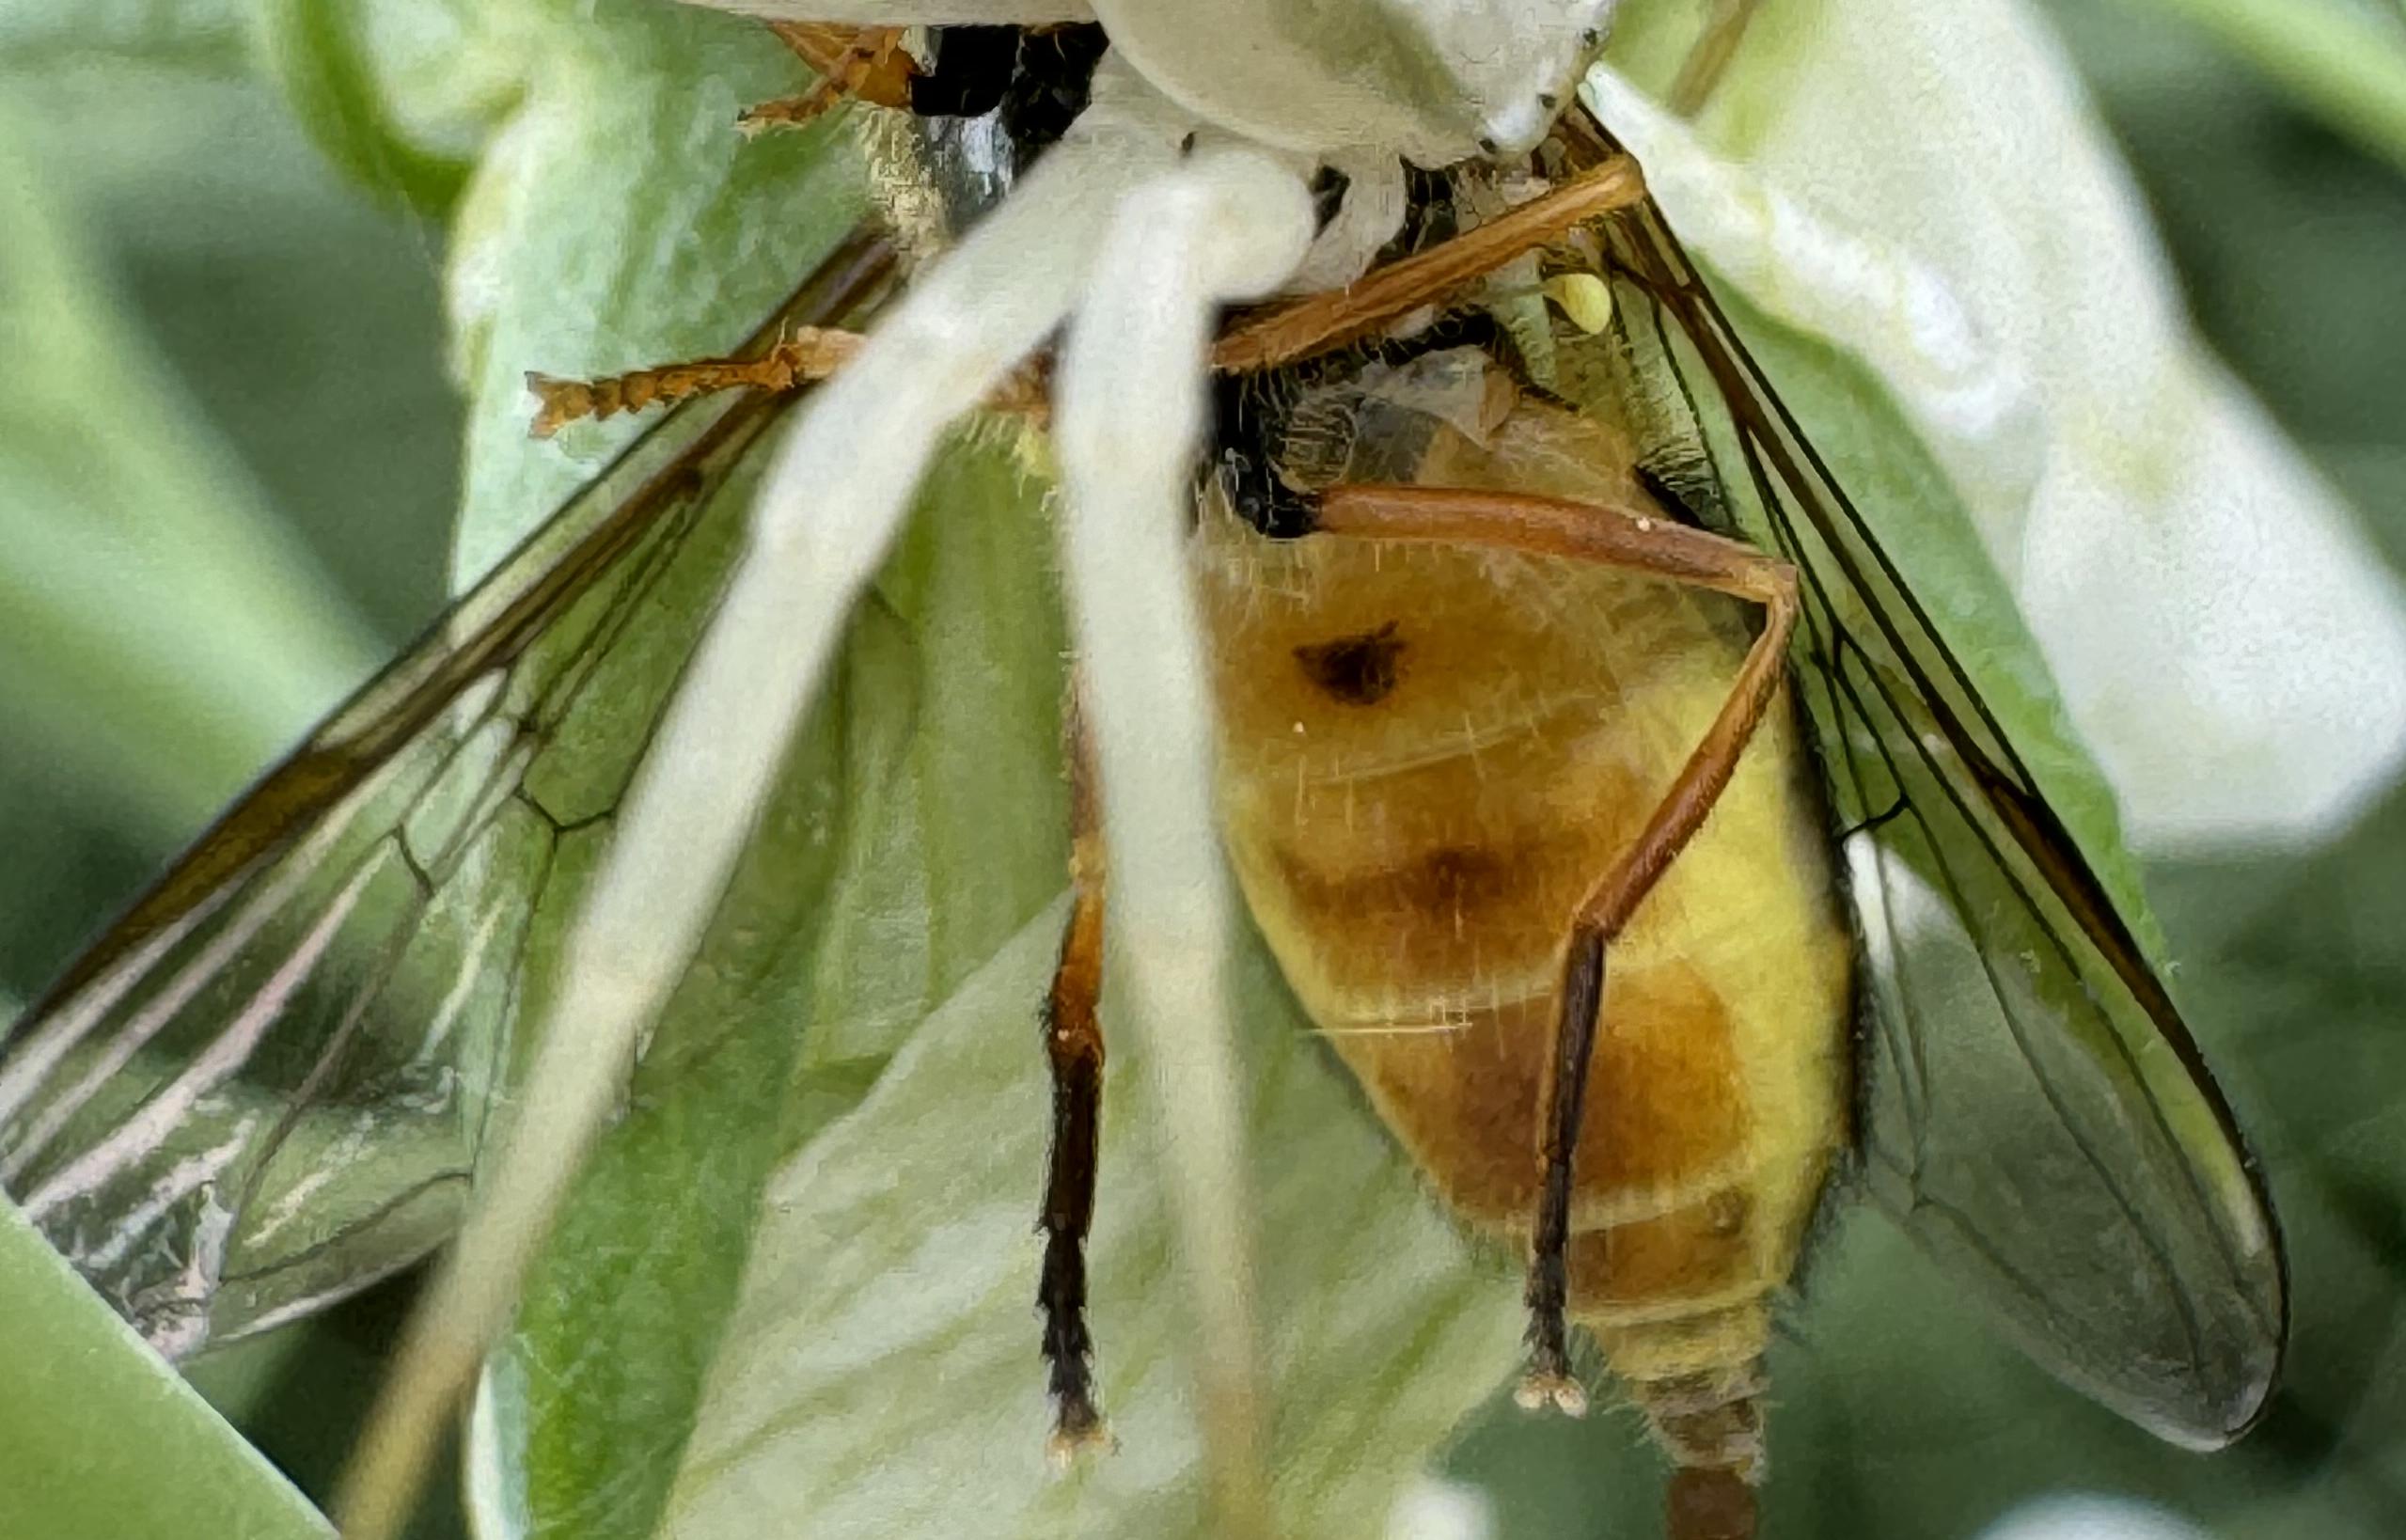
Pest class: predators